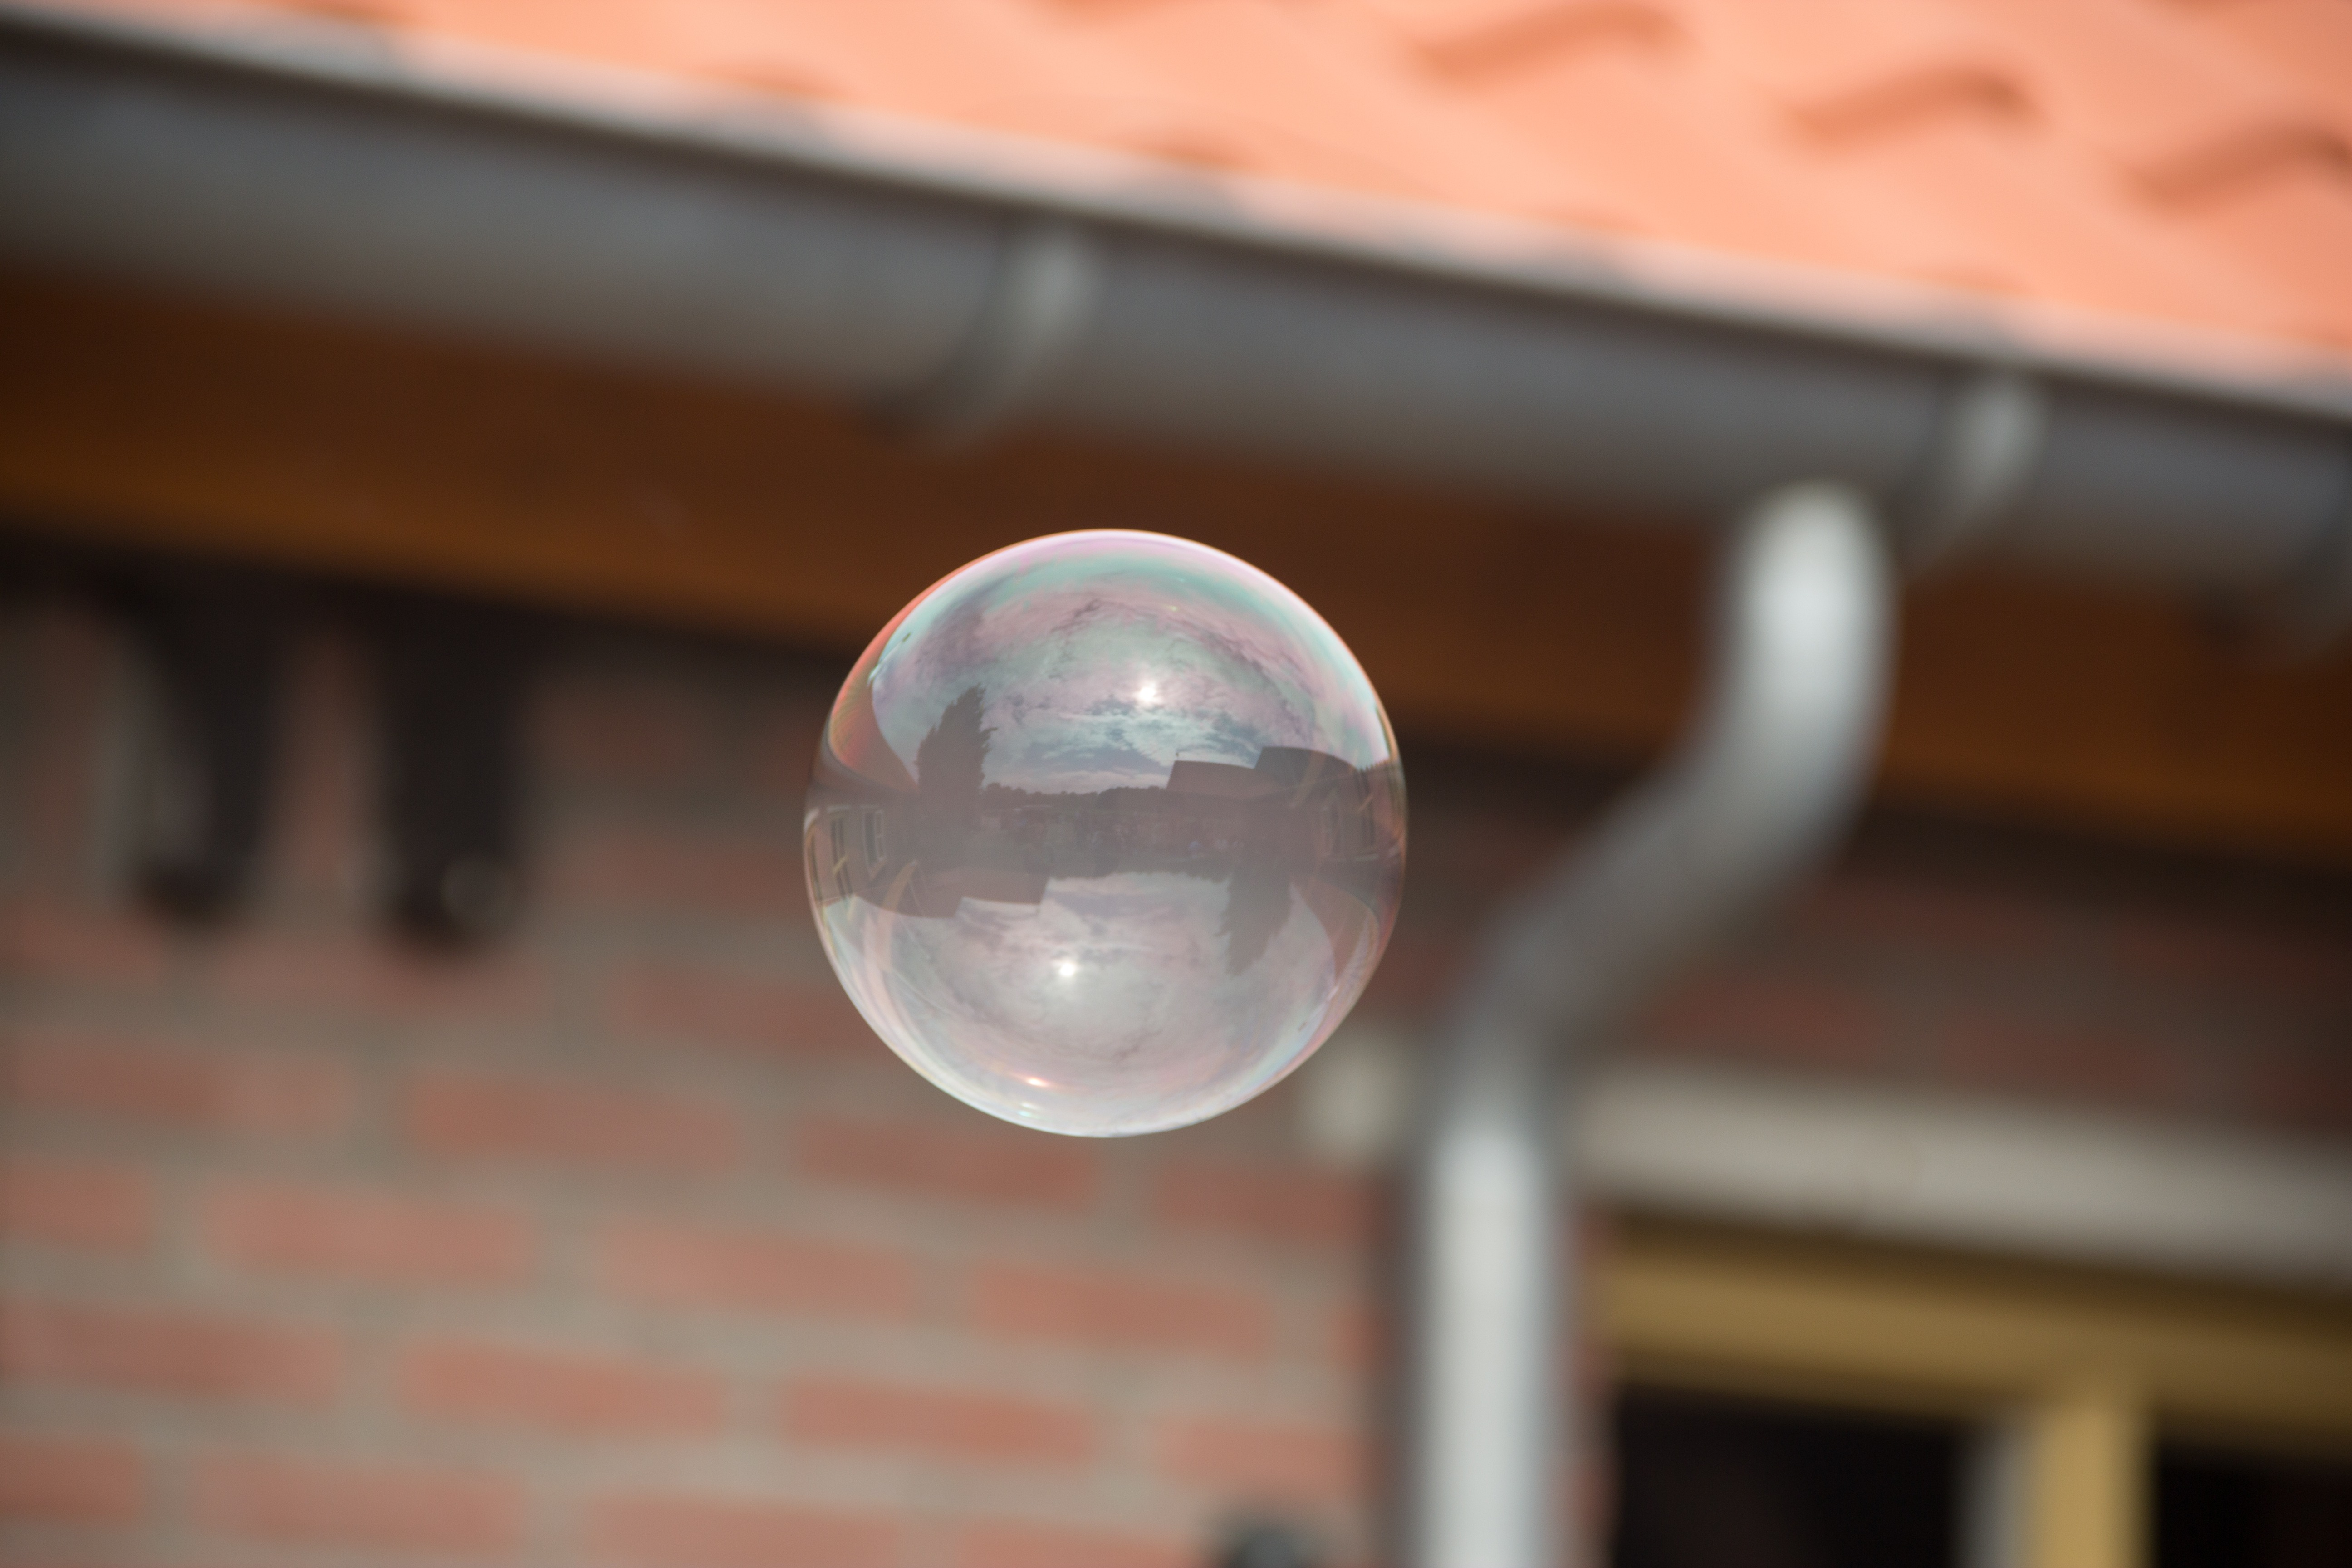
light, glass, lighting, material, bubble, close up, soap, call, shape, macro photography, blow bubbles